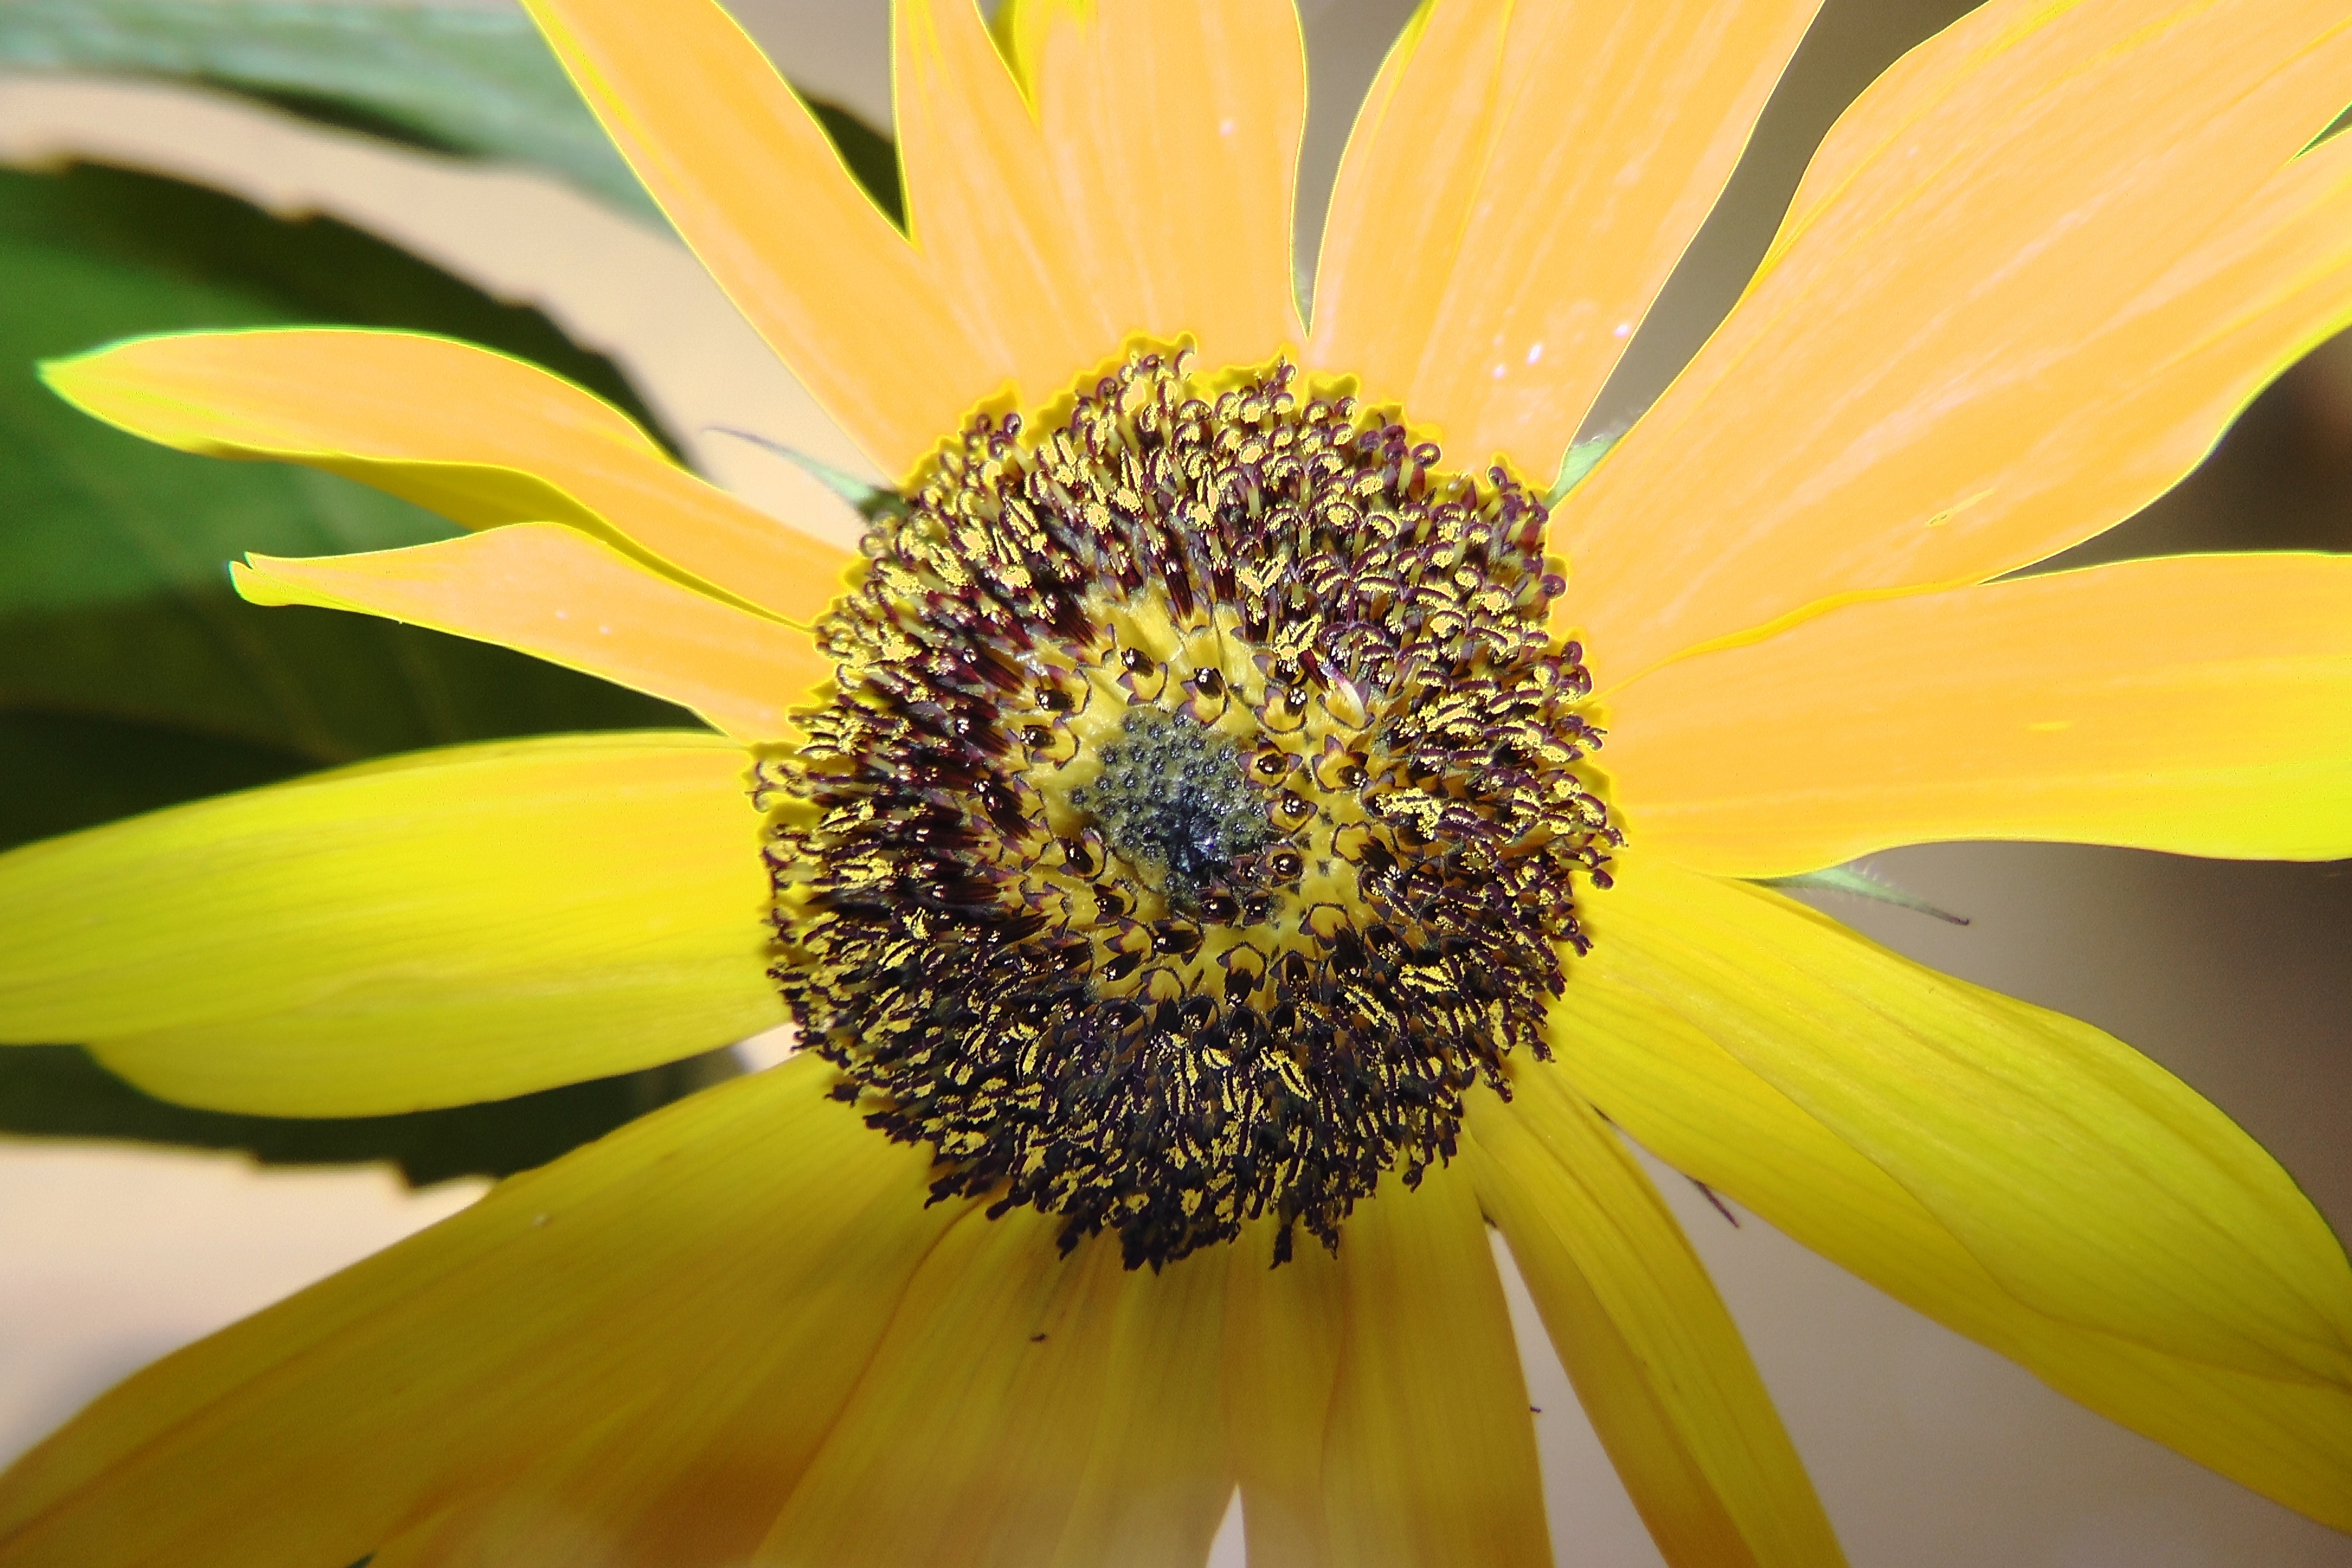
nature, blossom, plant, photography, flower, petal, bloom, pollen, botany, yellow, flora, sunflower, close up, seeds, sun flower, nectar, macro photography, flowering plant, daisy family, sunflower seed, plant stem, land plant